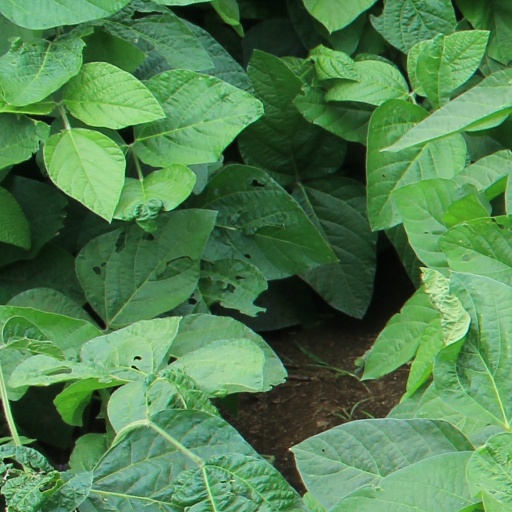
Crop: soybean